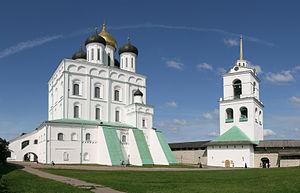
La Cathédrale de la Trinité est un édifice religieux orthodoxe de l'éparchie de Pskov. Elle fait partie de l'ensemble du kremlin de Pskov dont elle est l'édifice principal.